Fiestas patronales de Ponce

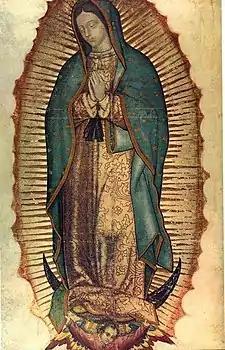
Above Virgen of Guadalupe, Ponce's patron saint.

Fiestas patronales are usually preceded by the lighting of the downtown Ponce Christmas decorations and the Nativity scene at the Ponce City Hall in early December. This kickoff event is frequently attended by the Mayor of Ponce. This kickoff is also traditionally the unofficial precursor for the opening of Christmas-time season kiosk shops at Plaza Las Delicias, a tradition that has taken place since at least the middle of the 20th century. Fiestas patronales de Ponce usually start on a Friday. The following is the list of events for the 2019 Fiestas patronales, which are typical of the other years.